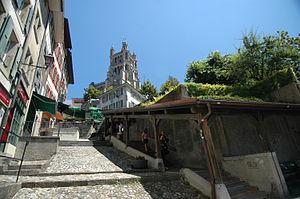
La Cathédrale de Lausanne et les Escaliers du Marché
Lausanne est une ville suisse située sur la rive nord du lac Léman. Elle est la capitale et ville principale du canton de Vaud et le chef-lieu du district de Lausanne. Elle constitue la quatrième ville du pays en nombre d'habitants après Zurich, Genève et Bâle. Fin 2019, la commune de Lausanne compte 146 032 habitants. En 2018, l'agglomération lausannoise compte 420 757 habitants. En 2012, l'agglomération lausannoise concentre 50 % de la population et 60 % des emplois du canton de Vaud.